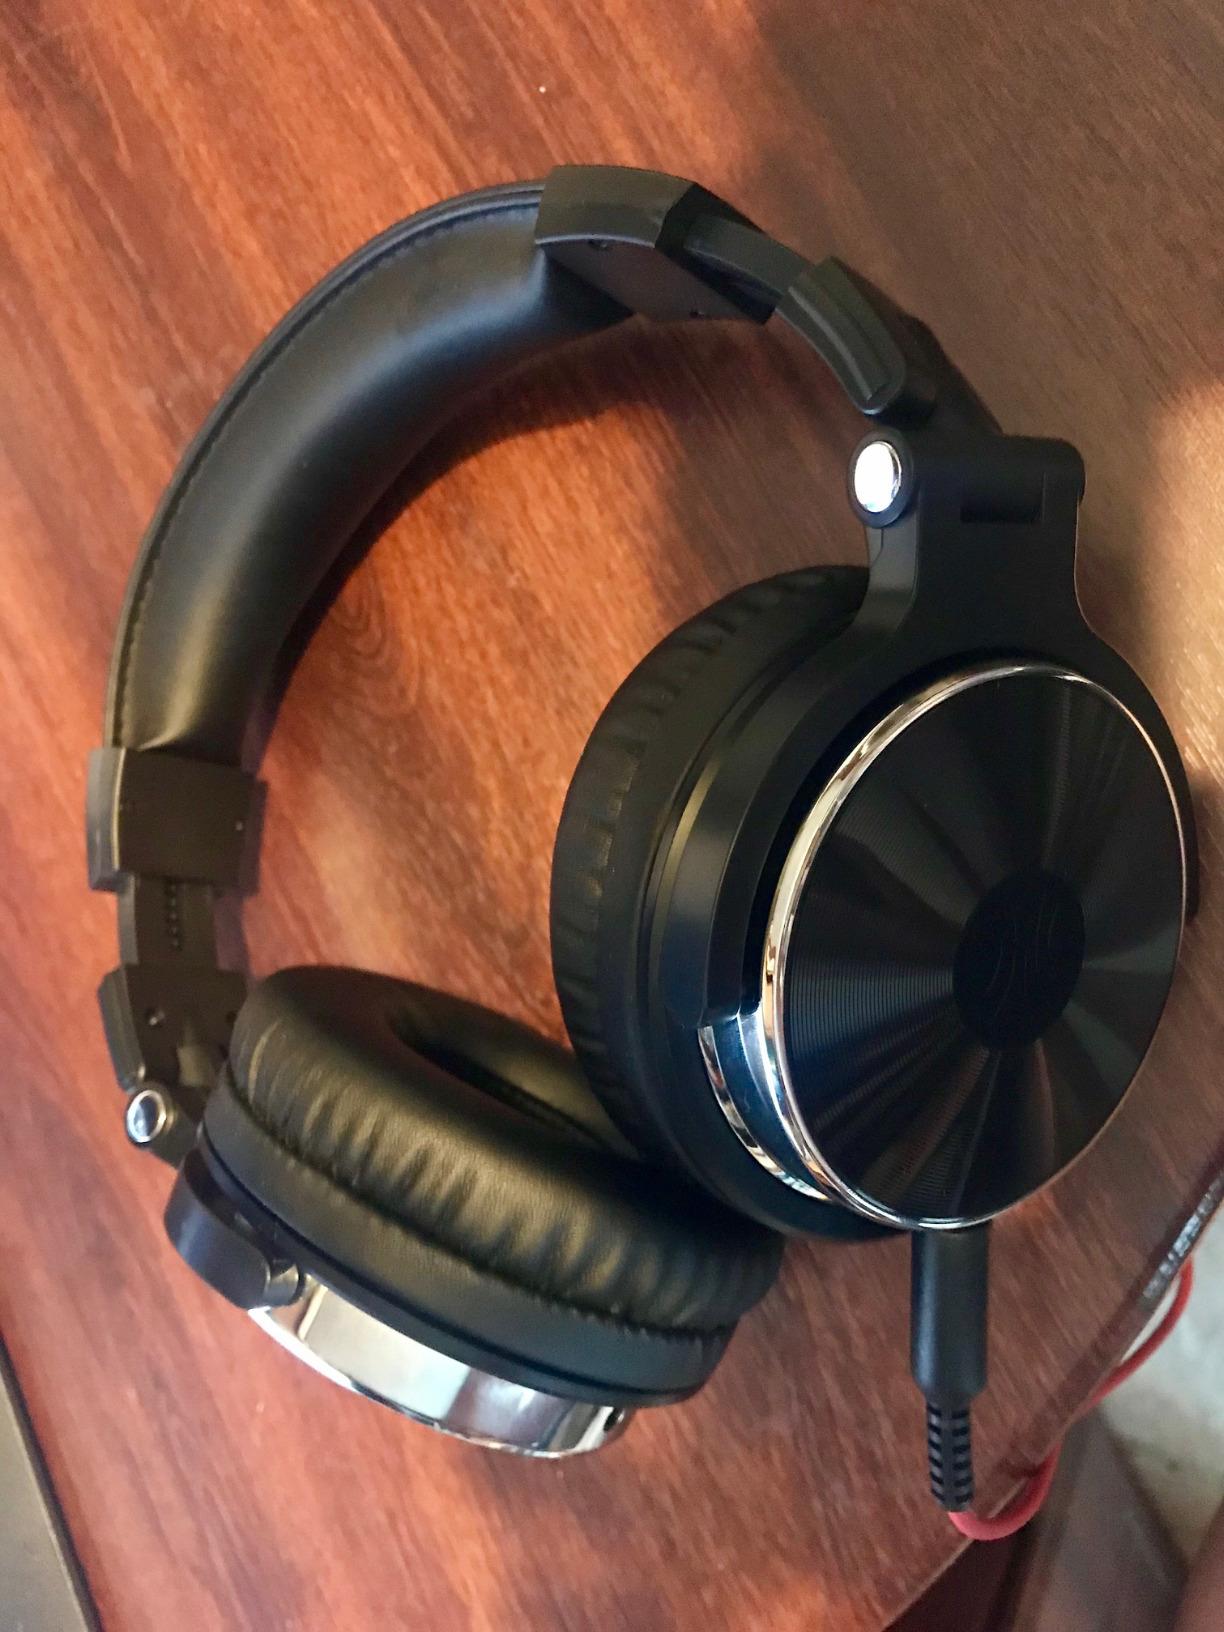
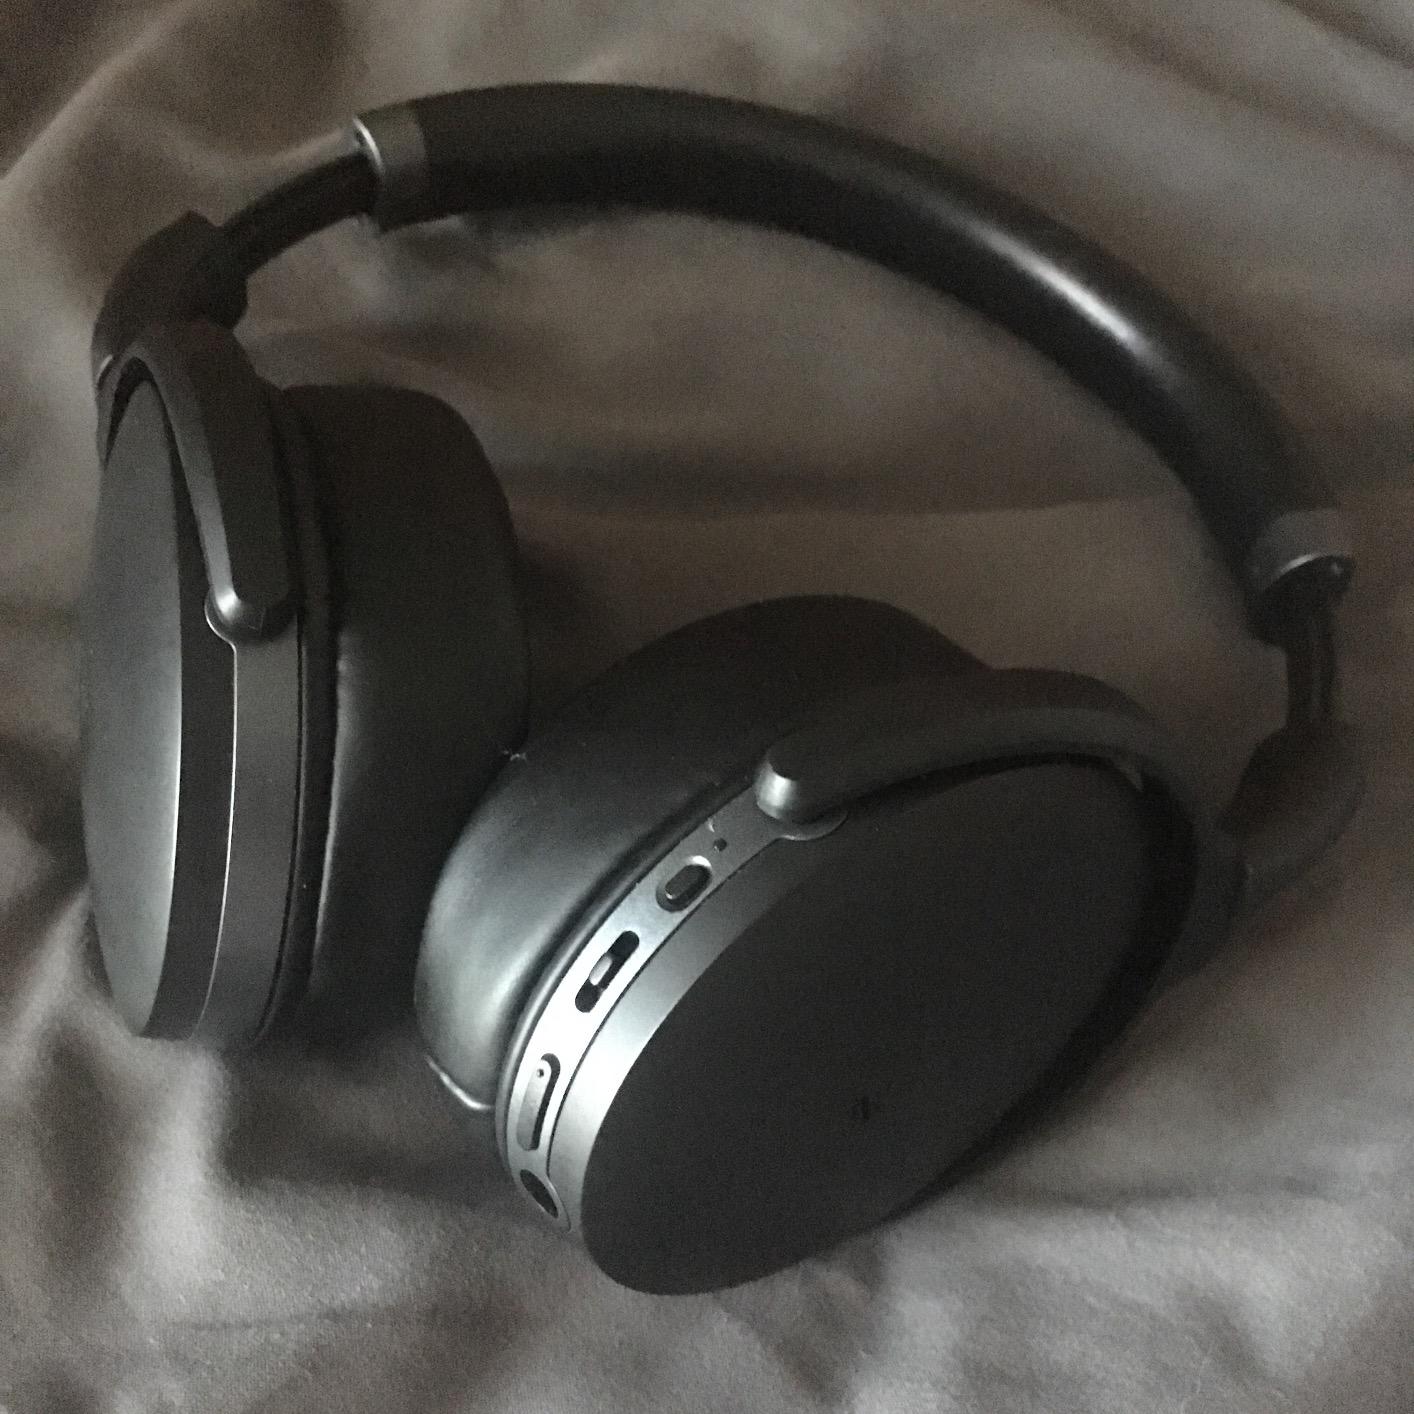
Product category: headphones
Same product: no